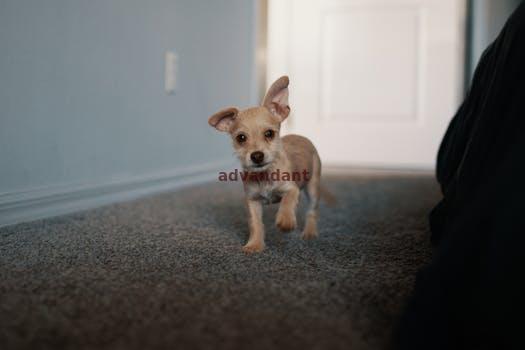
Label: Watermark